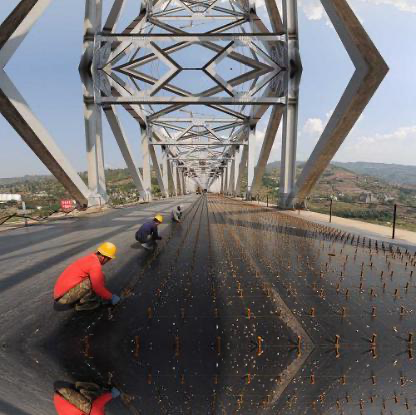
Objects in the image:
label: helmet
label: helmet